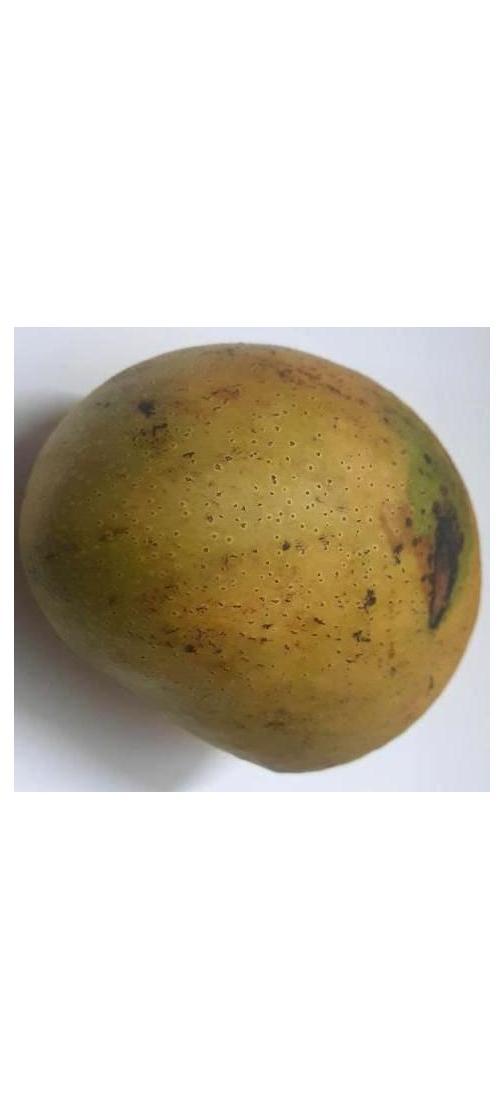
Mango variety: Ashshina Classic